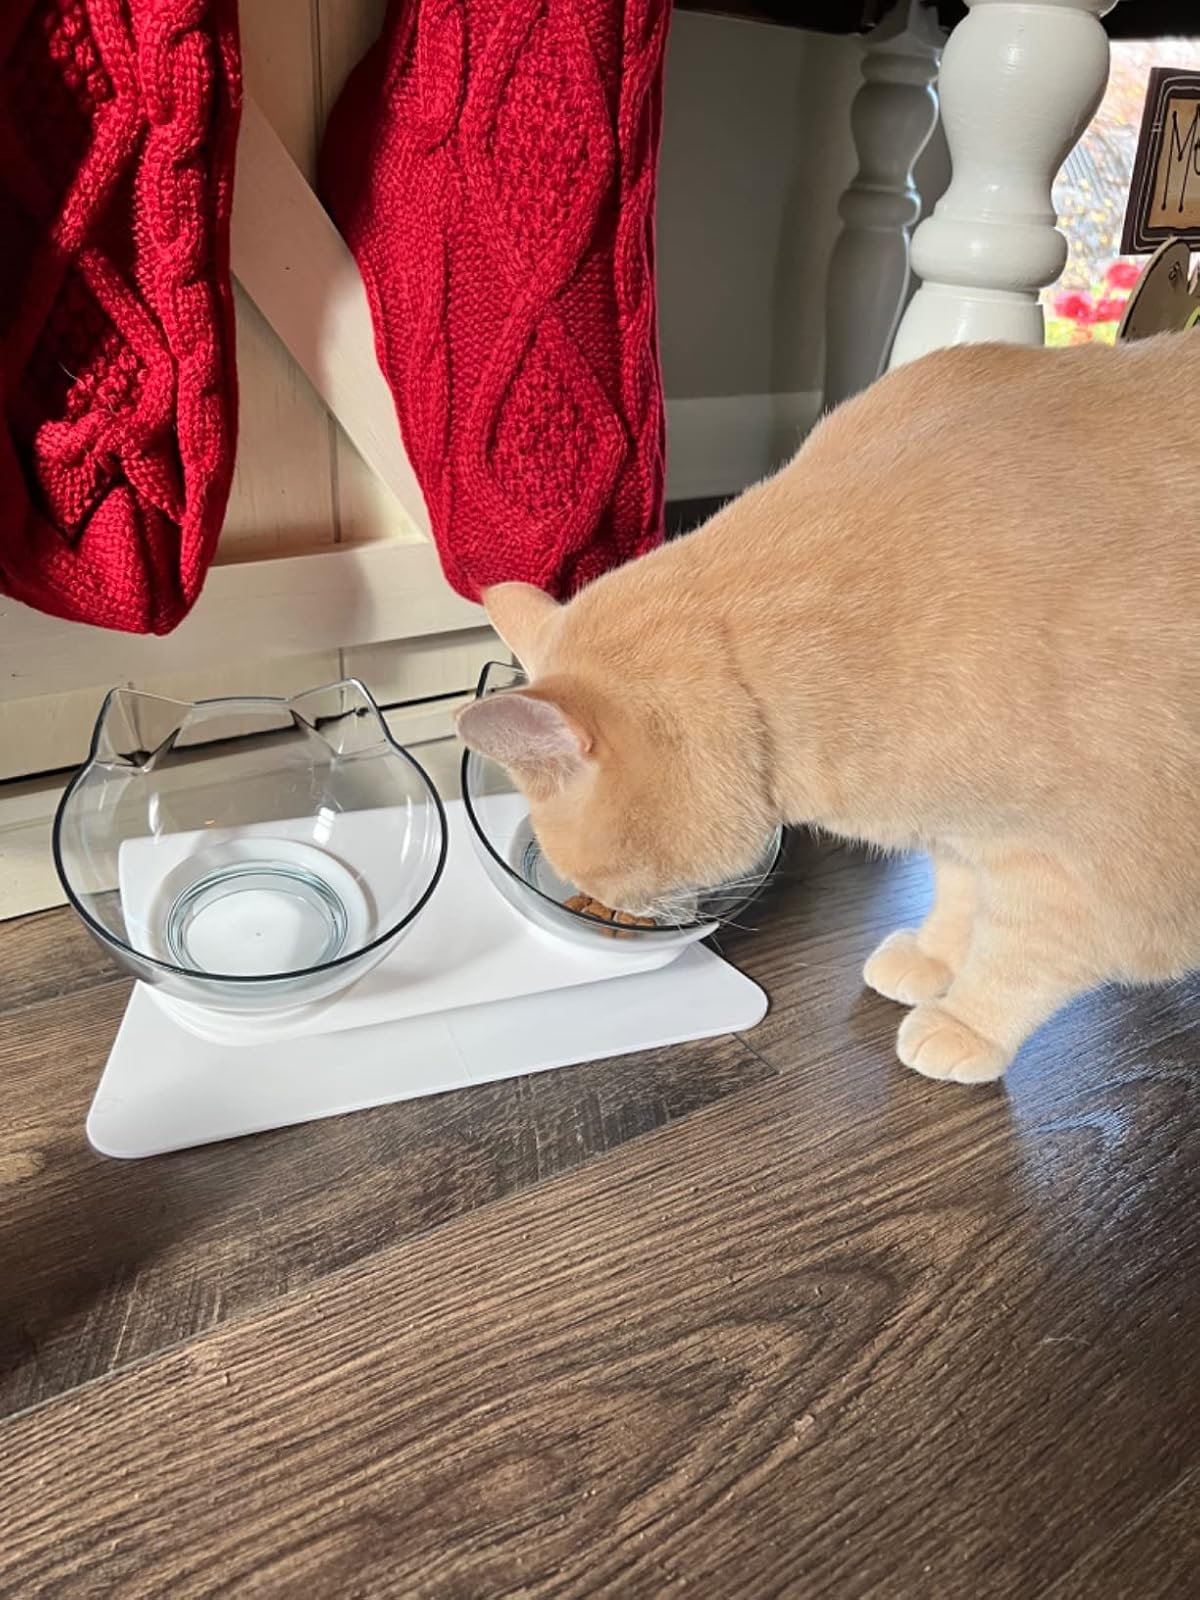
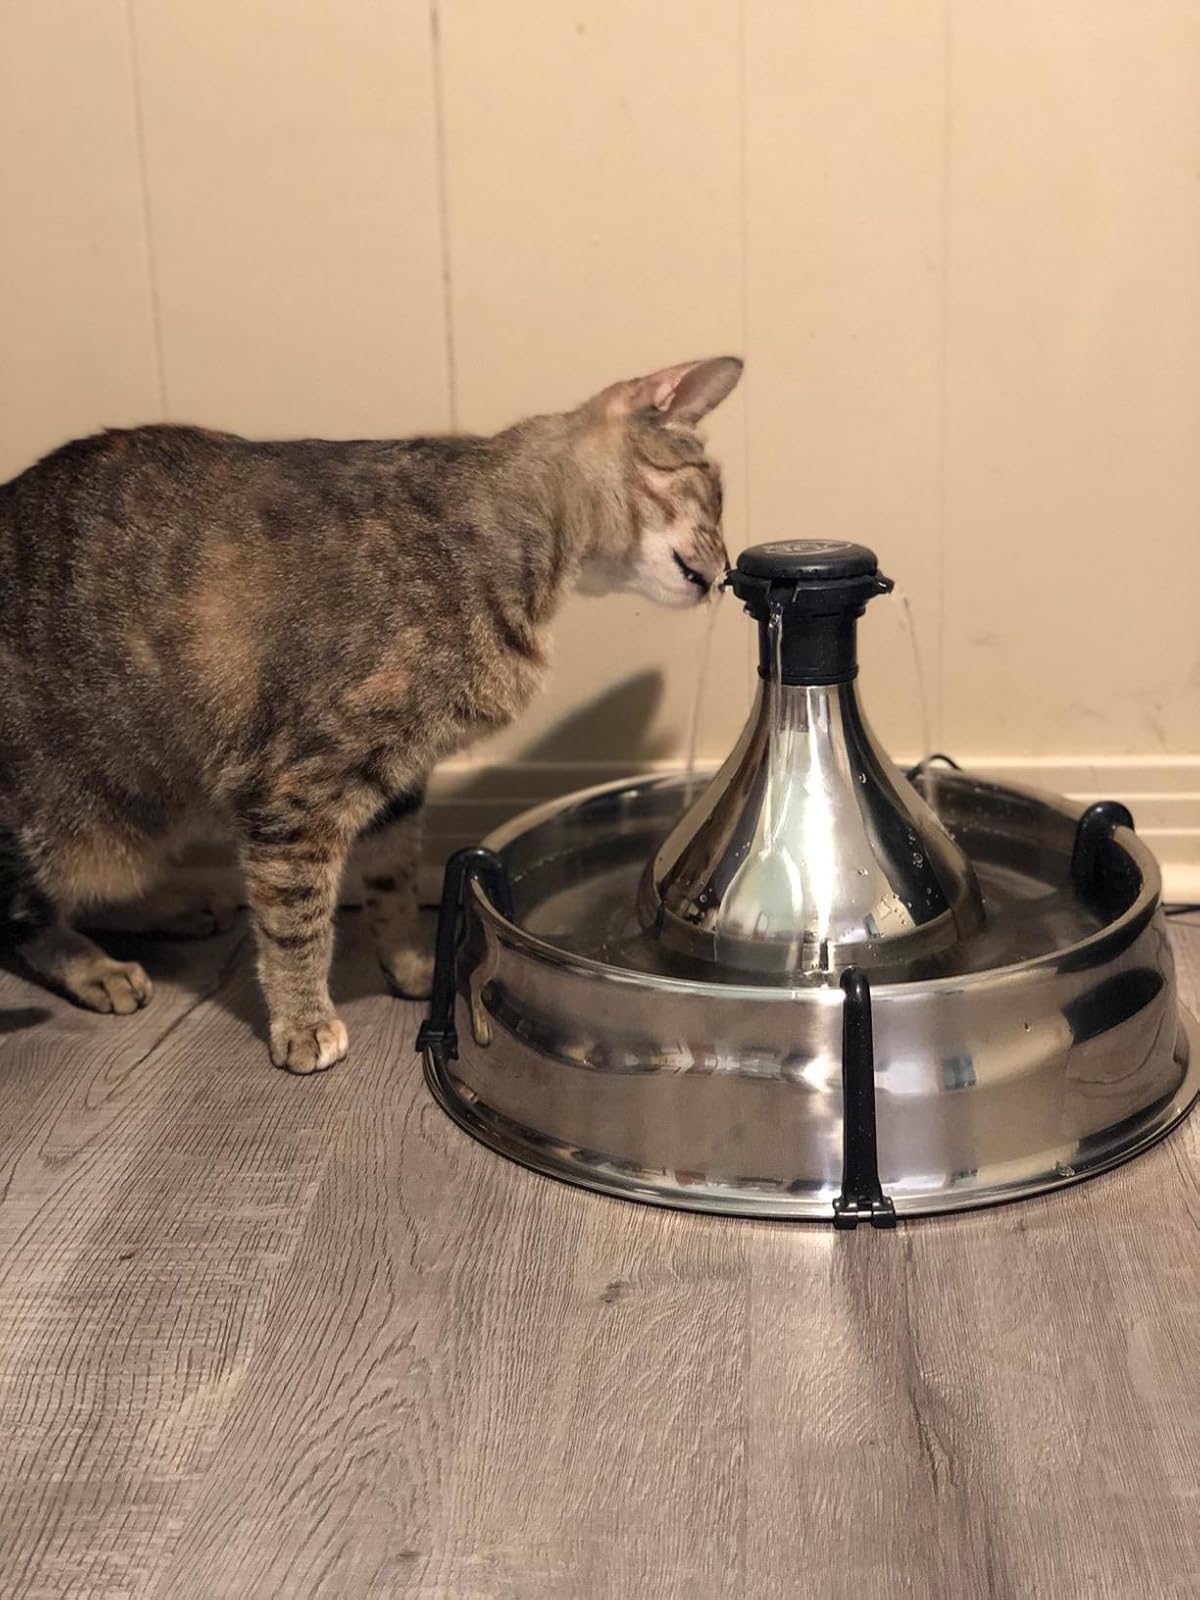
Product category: items_bowl
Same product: no